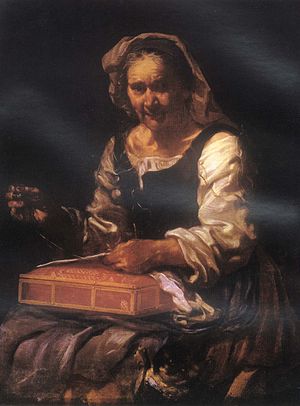
Bernardo Eberhart Keilhau
Genrebillede med syende gammel kvinde. Fra Serpukhov Museum.
Bernardo Eberhart Keilhau var en dansk kunstmaler også kendt under navnene Bernhard Keil og Monsù Bernardo.